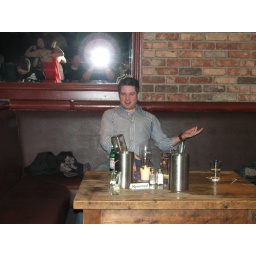
Thankfully the bottles and glasses are in the way